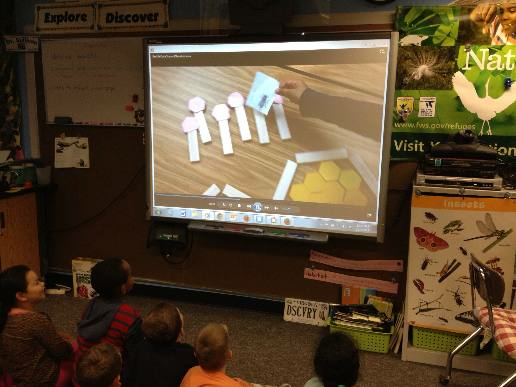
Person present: Yes